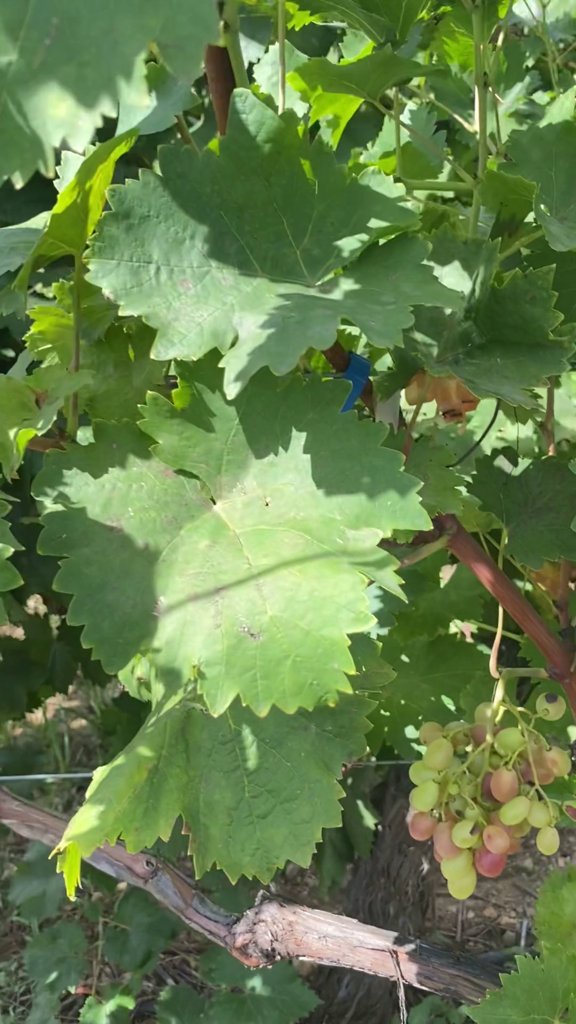
Berries visible: 37
Grape clusters: 1